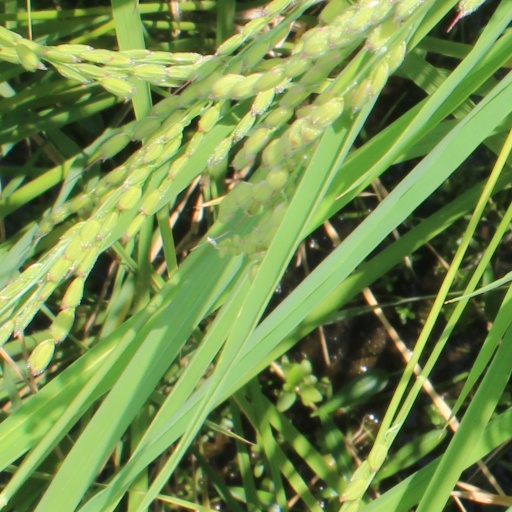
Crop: rice